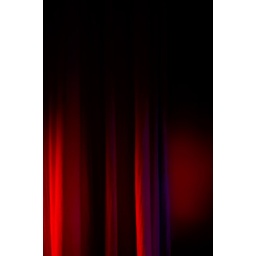
Late afternoon light filters through the red stained glass window in my bathroom.